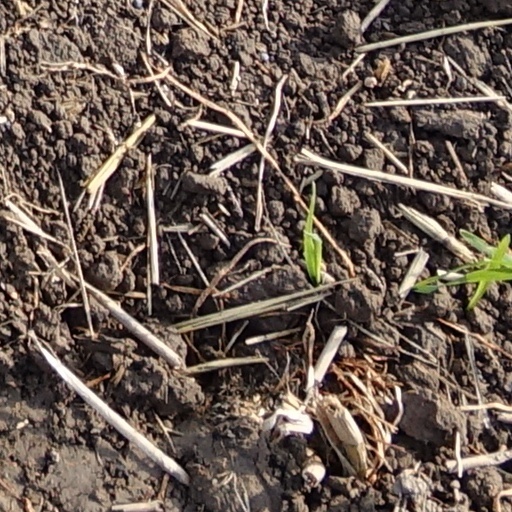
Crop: wheat